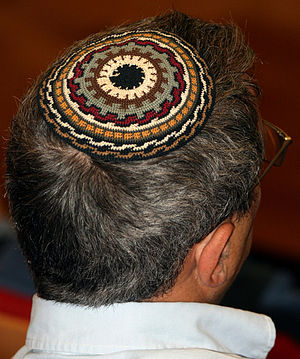
Kippa
En kippa
En kippa eller kipa, også kendt som en jarmulke, er en halvkugleformet eller fad-formet traditionel jødisk kalot, som regel lavet af stof, der ofte bæres af ortodokse jødiske mænd for at opfylde de sædvanlige krav om, at deres hoved skal være dækket på alle tidspunkter. Kippa bæres også af mange mænd og – mindre hyppigt – kvinder i konservative og reformerede jødiske samfund ifm. bøn.